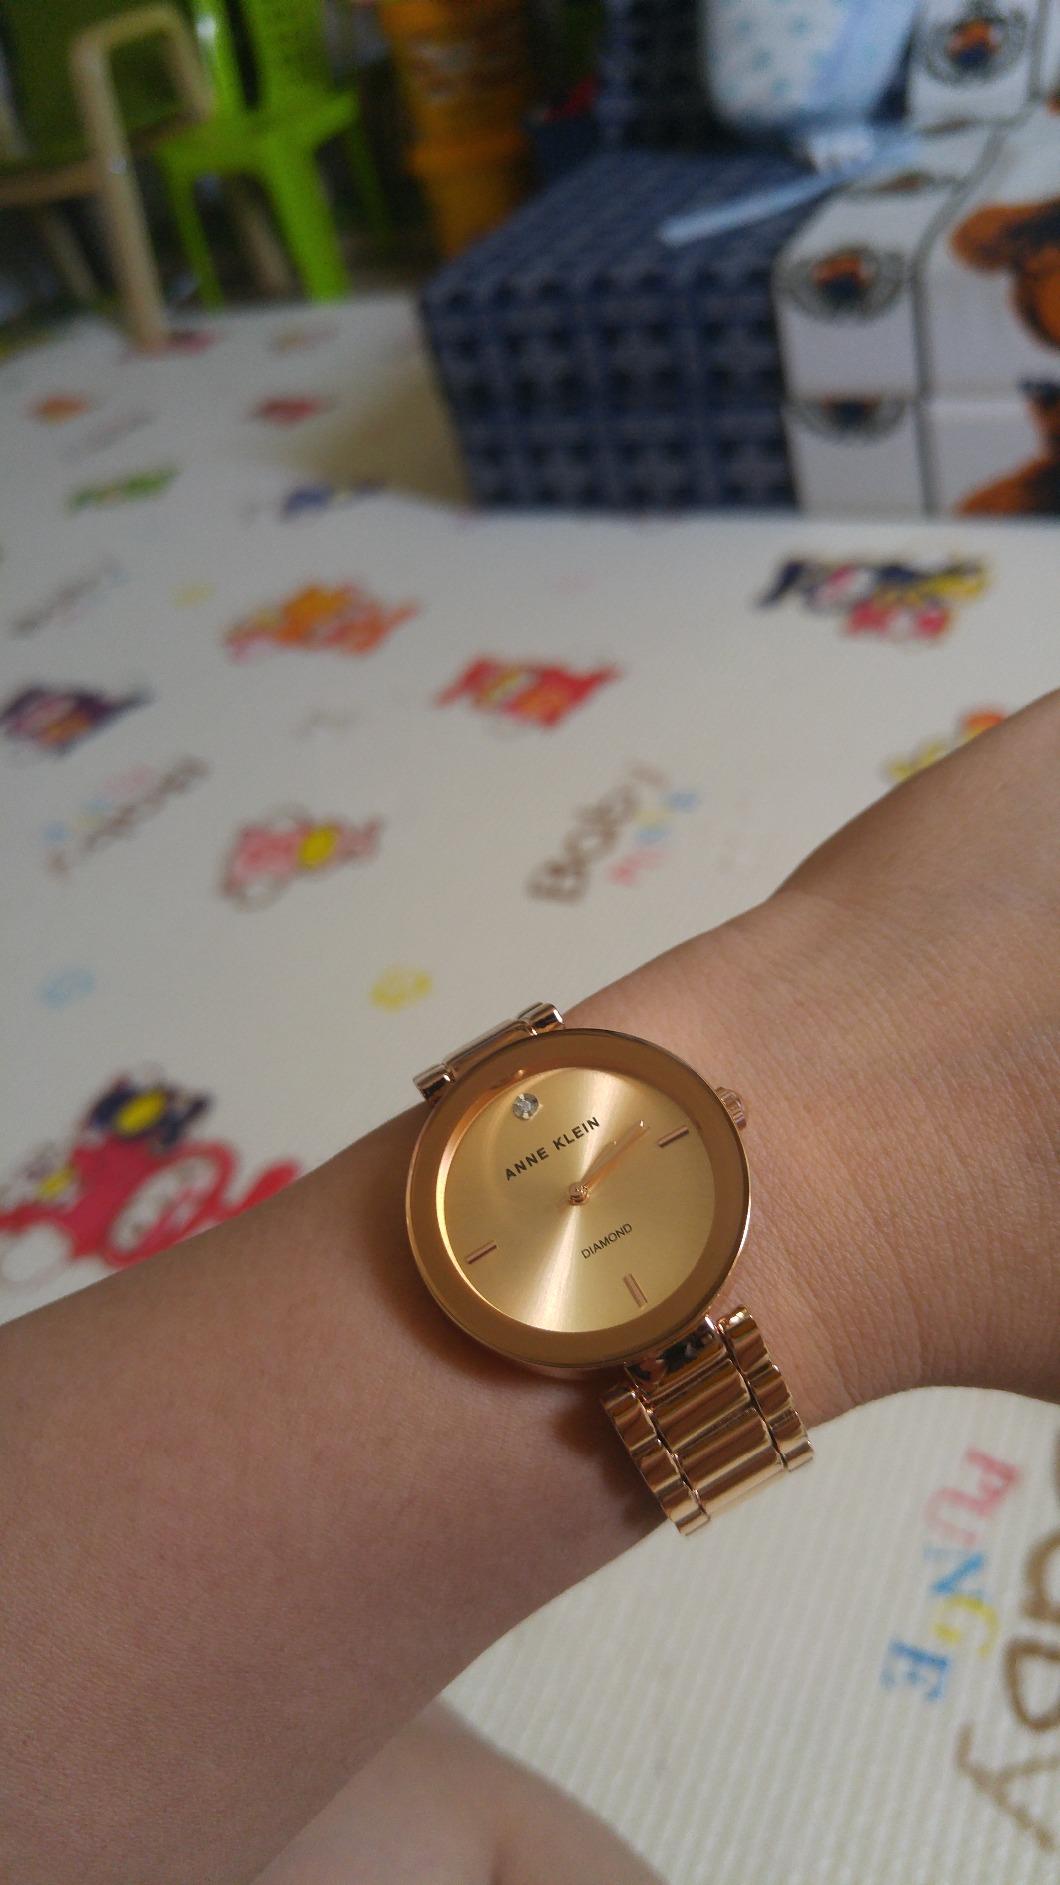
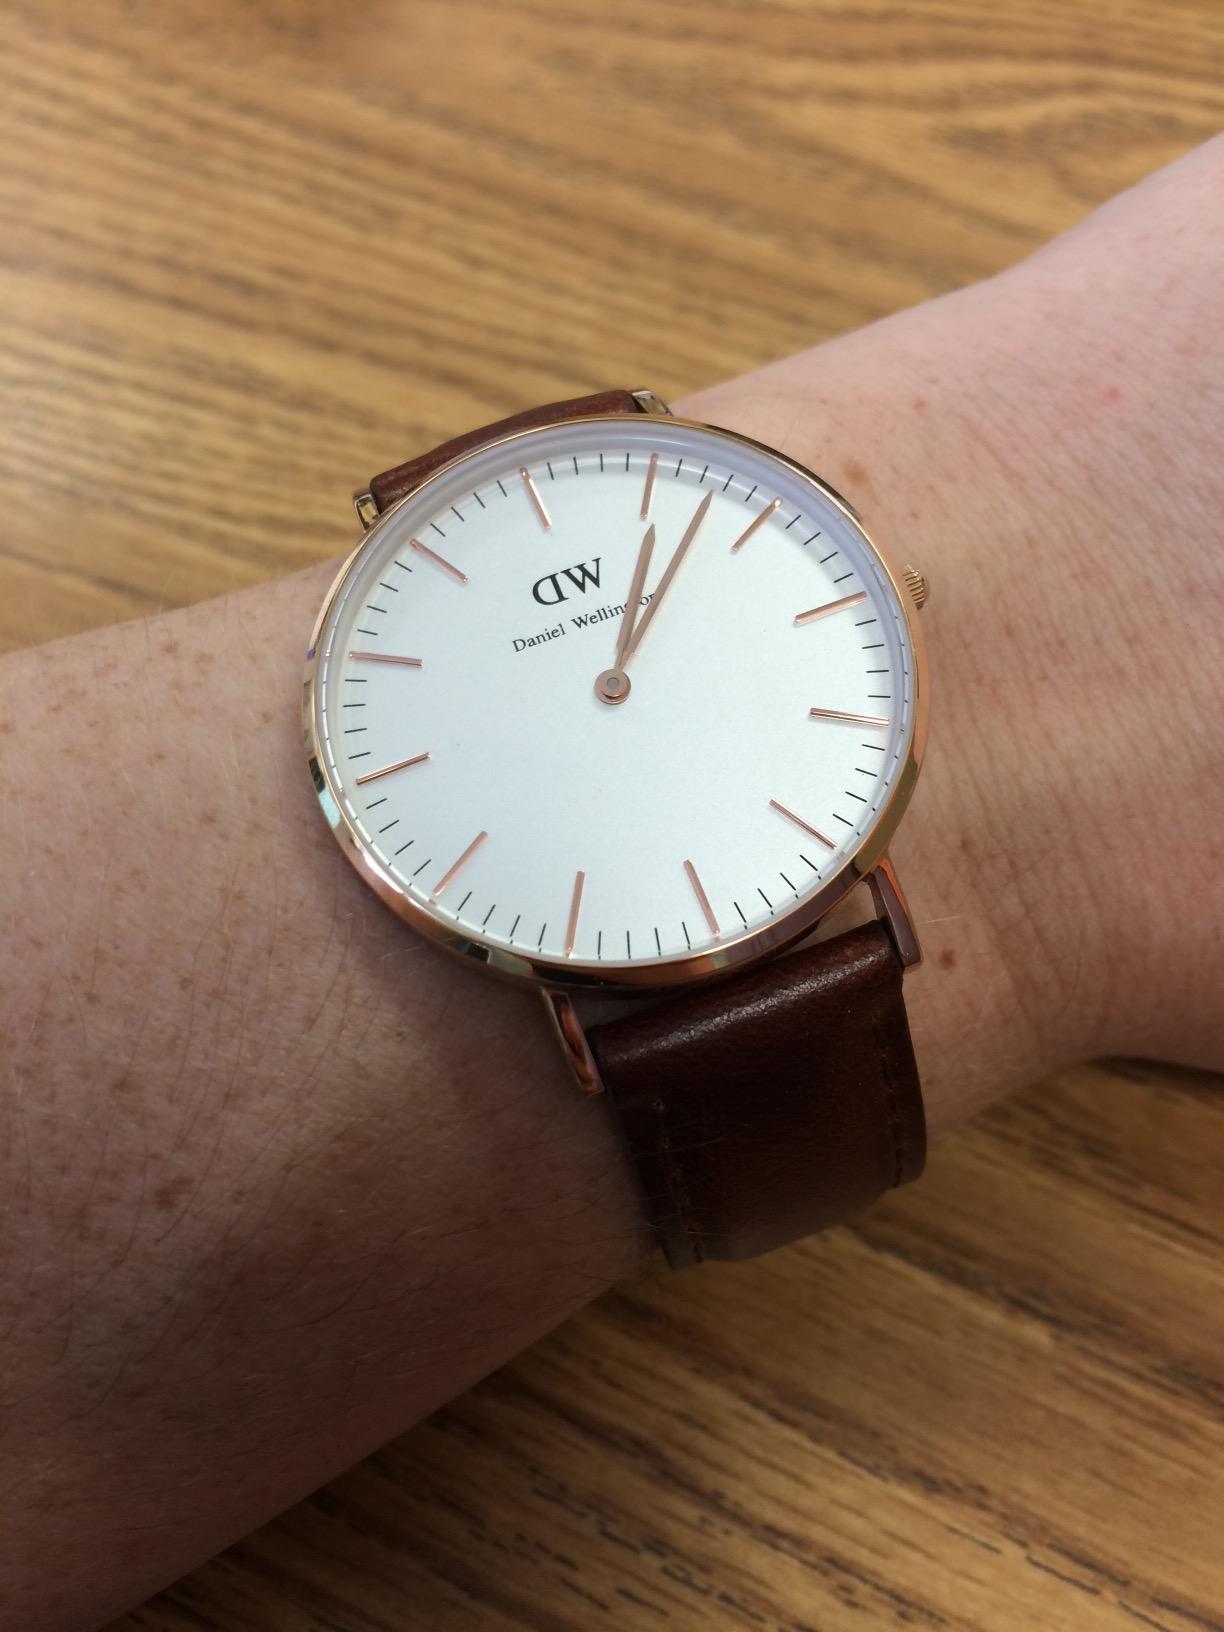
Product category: accessories_watch
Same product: no